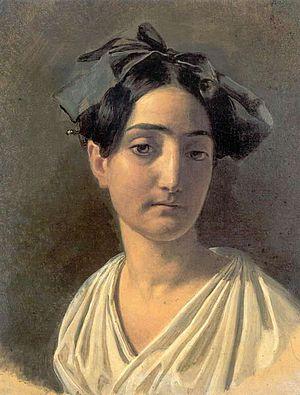
Vittoria Caldoni, née en 1805 et décédée après 1876, est un modèle féminin italien qui a posé pour de nombreux peintres académiques entre 1820 et 1830. Elle est représentée dans plus de cent toiles et sculptures, plus spécialement par des peintres et sculpteurs allemands de la confrérie des Nazaréens et par des peintres académiques russes, dont l'un avec lequel elle s'est mariée : Grigori Laptchenko. En 1839, elle s'est installée en Russie avec son mari où elle vécut jusqu'à sa mort. Jusqu'au début du XXᵉ siècle, l'image de Vittoria Caldoni a été présentée dans les beaux-arts européens, dans la littérature et dans la critique comme l'archétype de la femme italienne et même comme l'incarnation de l'idéal de la beauté, que l'on ne peut pas arriver à transmettre par les moyens de l'art.